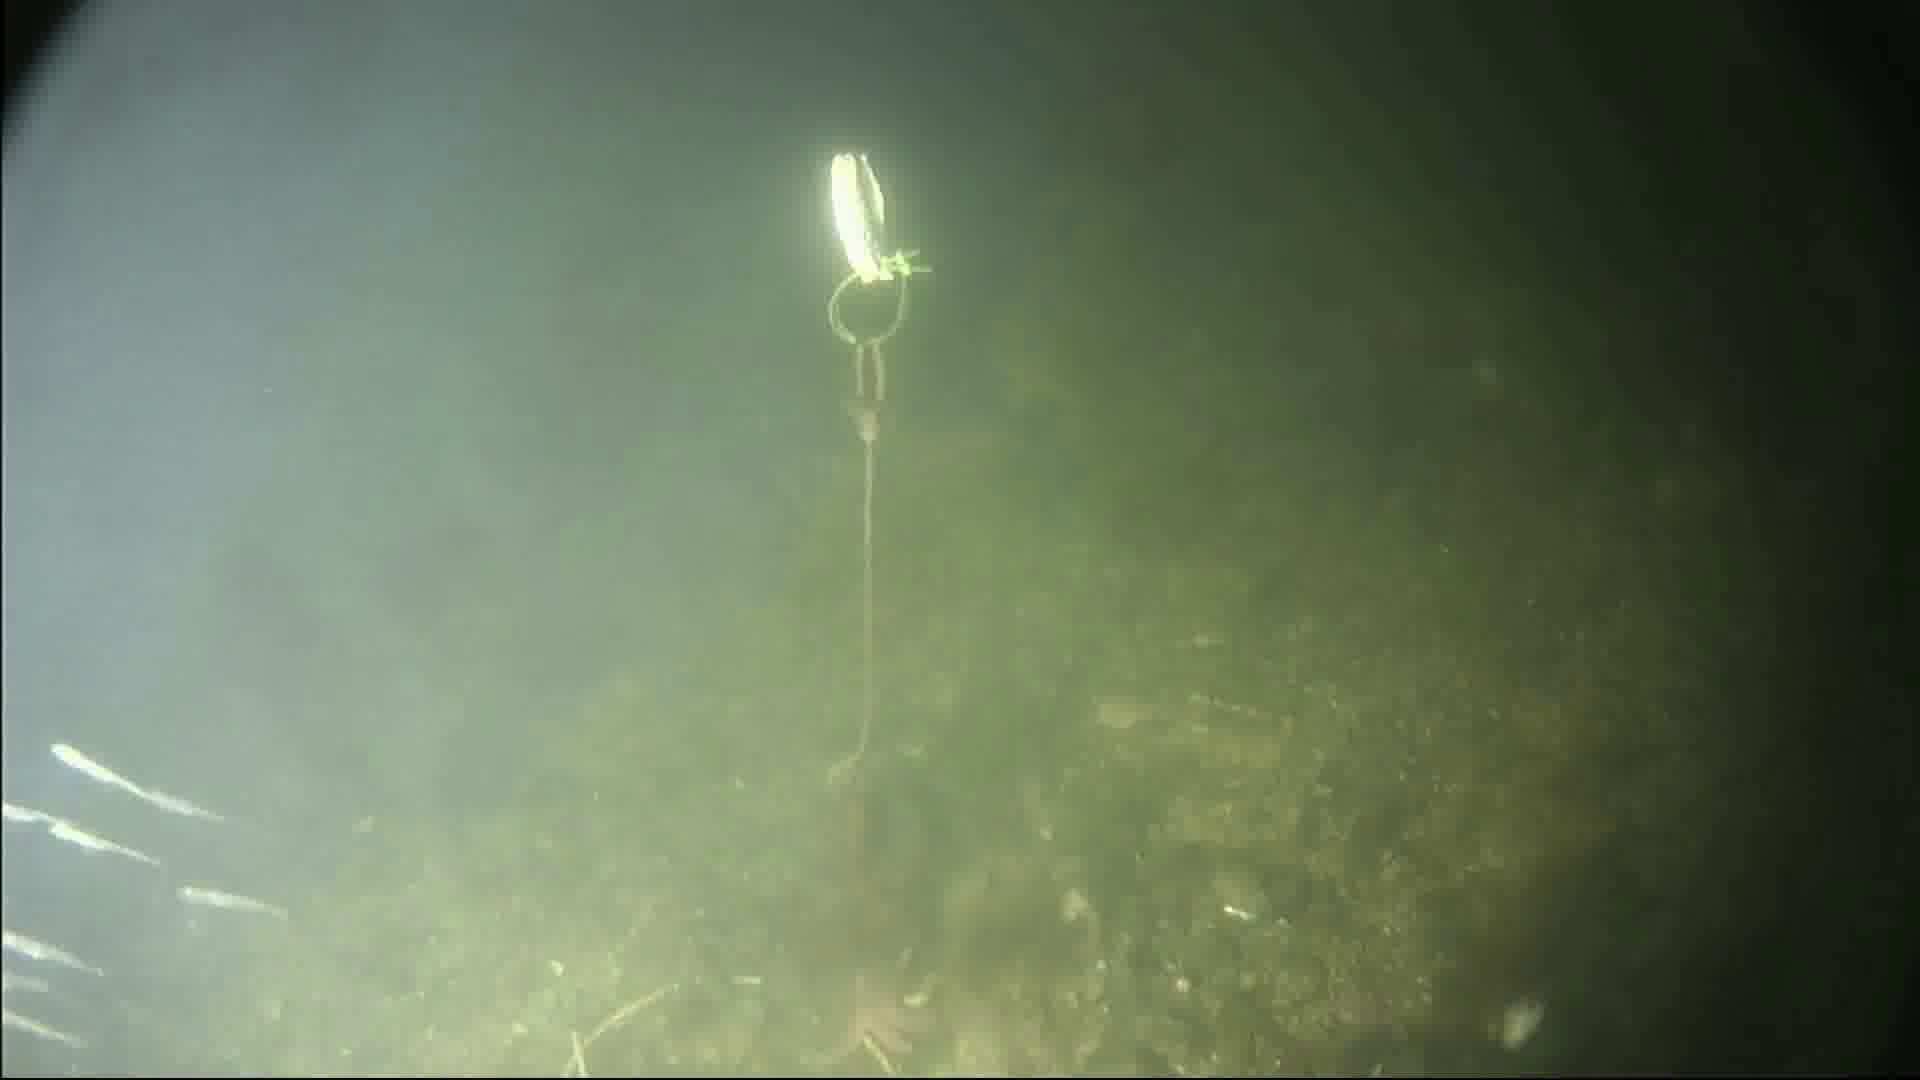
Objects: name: starfish
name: crab
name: small_fish